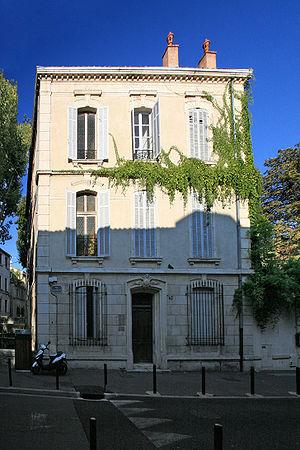
Maison de Jules Pernod, Avignon, Vaucluse, France.
La rue Guillaume-Puy est une artère d'Avignon qui est le résultat d'une percée réalisée à la fin du XIXᵉ siècle et au début du XXᵉ siècle